Brachiosaurus

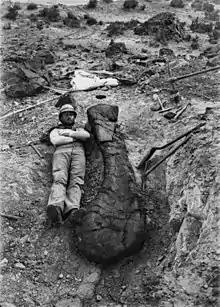
An expedition member lying by the humerus during the excavation in 1900

The site, Riggs Quarry 13, is located on a small hill later known as Riggs Hill; it is today marked by a plaque. More "Brachiosaurus" fossils are reported on Riggs Hill, but other fossil finds on the hill have been vandalized. During excavation of the specimen, Riggs misidentified the humerus as a deformed femur due to its great length, and this seemed to be confirmed when an equally-sized, well-preserved real femur of the same skeleton was discovered. In 1904 Riggs noted: "Had it not been for the unusual size of the ribs found associated with it, the specimen would have been discarded as an Apatosaur, too poorly preserved to be of value." It was only after preparation of the fossil material in the laboratory that the bone was recognized as a humerus. The excavation attracted large numbers of visitors, delaying the work and forcing Menke to guard the site to prevent bones from being looted. On August 17, the last bone was jacketed in plaster. After a concluding ten-day prospecting trip, the expedition returned to Grand Junction and hired a team and wagon to transport all fossils to the railway station, during five days; another week was spent to pack them in thirty-eight crates with a weight of . On September 10, Riggs left for Chicago by train, arriving on the 15th; the railroad companies let both passengers and cargo travel for free, as a public relations gesture.